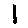
Label: 1